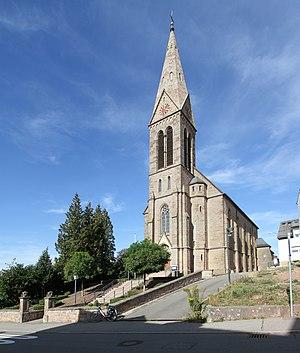
Église Saint-Josef de Pirmasens-Fehrbach‎‎.